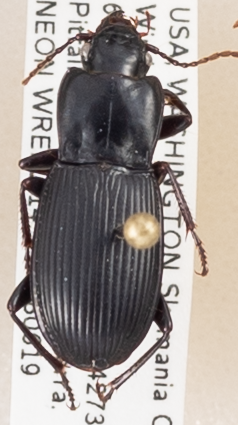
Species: Pterostichus herculaneus
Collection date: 2018-06-19
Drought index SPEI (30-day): -1.45
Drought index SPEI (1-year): -0.32
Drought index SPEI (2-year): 0.71